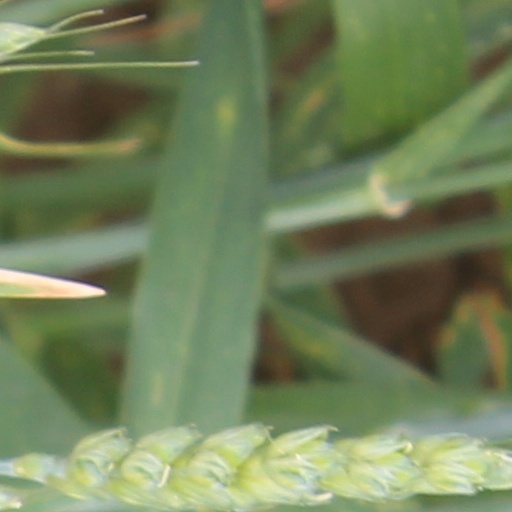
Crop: wheat